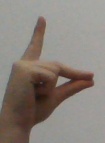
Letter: ta